2012–2014 Romanian protests against shale gas

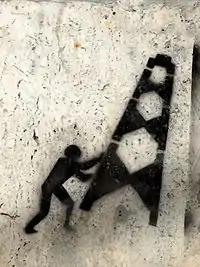
Graffiti on a wall in Bucharest depicting a man tearing down a gas well, symbol of resistance against shale gas

The protests continued in the following days. On 7 December, despite very low temperatures, nearly 600 people from several cities of the country protested against Chevron and its intention to exploit the potential reserves of shale gas. At the spot were sent intervention troops of the Gendarmerie, fact that angered the protesters. People posed in front of them and shouted "Revolution".